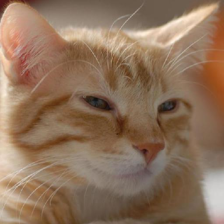
Label: animals